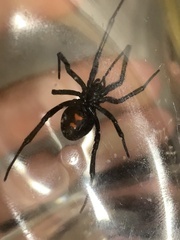
Species: Lactrodectus_hesperus